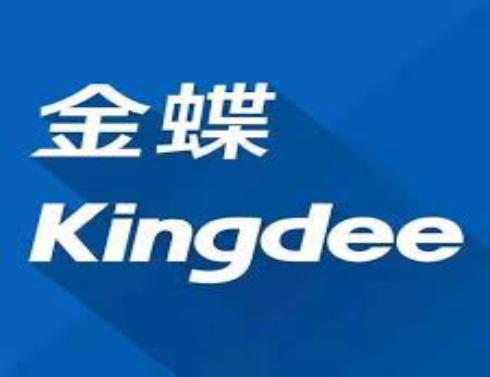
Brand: kingdee
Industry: Electronic